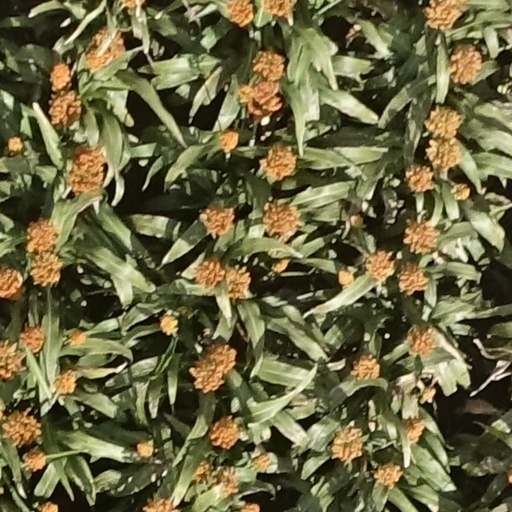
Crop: sorghum